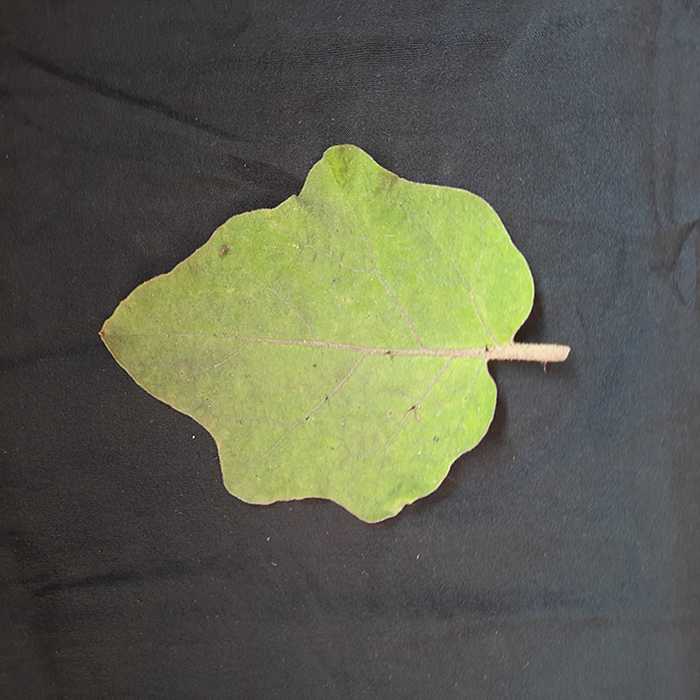
Plant: Eggplant
Label: Eggplant fresh leaf